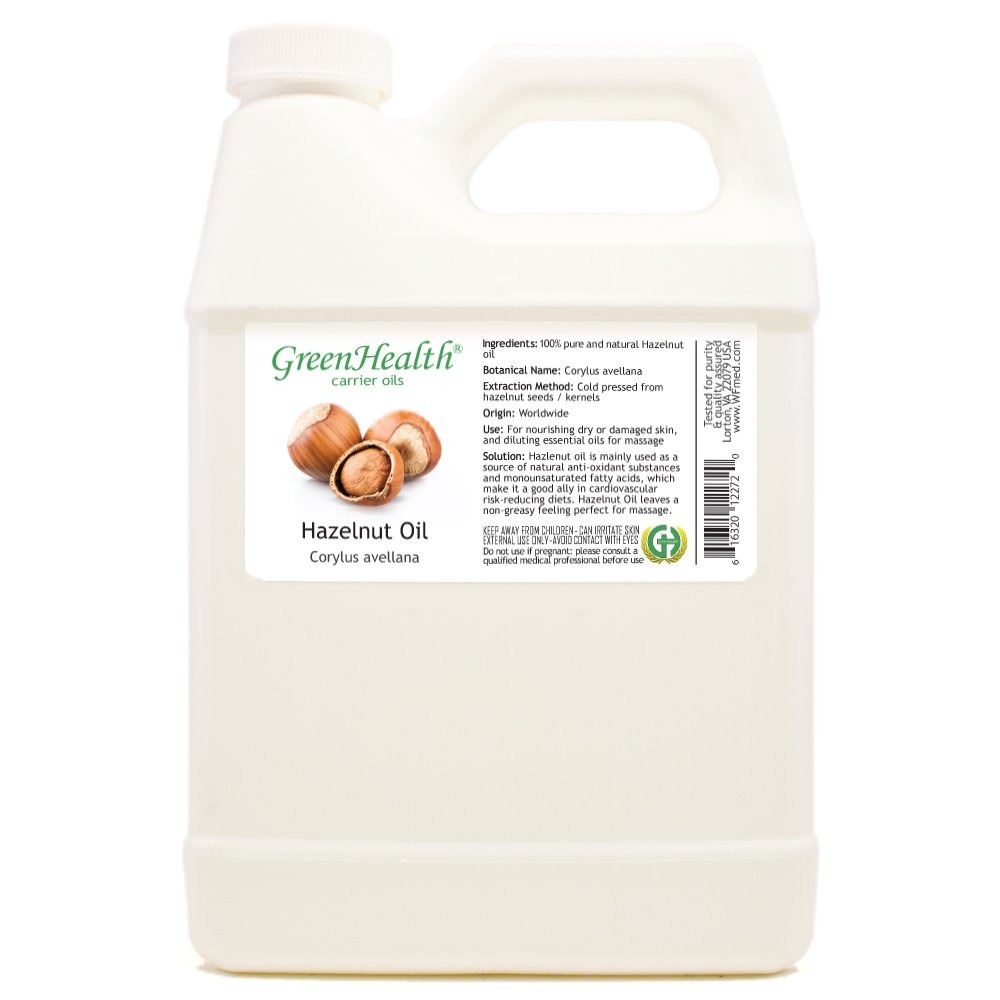
Item Name: GreenHealth Hazelnut Oil – 32 fl oz (946 ml) – 100% Pure and Natural Carrier Oil - Cold Pressed
Bullet Point 1: Cold-Pressed Excellence: Our Hazelnut Oil is extracted through a meticulous cold-pressing process, preserving its natural essence.
Bullet Point 2: Pure and Natural Elegance: GreenHealth proudly offers a 100% pure and natural product. Free from additives, preservatives, and synthetic ingredients, our Hazelnut Oil allows you to experience the unadulterated benefits of this extraordinary botanical oil.
Bullet Point 3: Versatile Application: As a superior carrier oil, Hazelnut Oil seamlessly blends with essential oils
Bullet Point 4: Every single one of our oils has a money-back guarantee! If you are not satisfied with your product for any reason, simply notify us and we will work with you to ensure that you receive a refund or an exchange. We keep this guarantee as a show of gratitude for our customers, and we will do our best to keep you satisfied!
Product Description: Embark on a journey of natural indulgence with GreenHealth's 100% Pure Hazelnut Oil—an exquisite and versatile carrier oil celebrated for its enriching properties. Cold-pressed with precision, this generous 32 fl oz (946 ml) bottle is a testament to our commitment to delivering premium quality oils for your skincare, haircare, and culinary needs.
Value: 32.0
Unit: Fl Oz

Price: 25.99